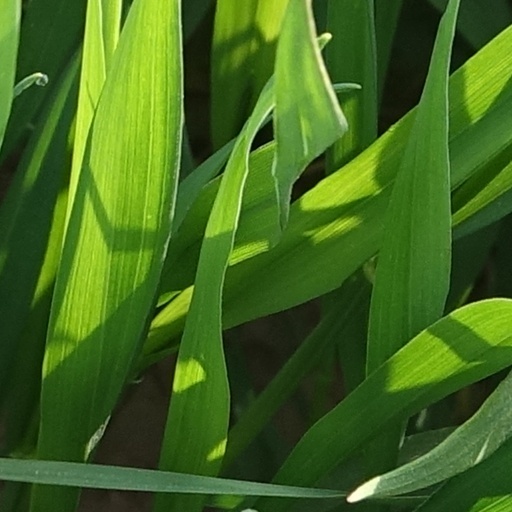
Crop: wheat